Answer in natural language. Which object is closer to the camera taking this photo, black metal chair or bluegrey rectangular table? Choose between the following options: bluegrey rectangular table or black metal chair
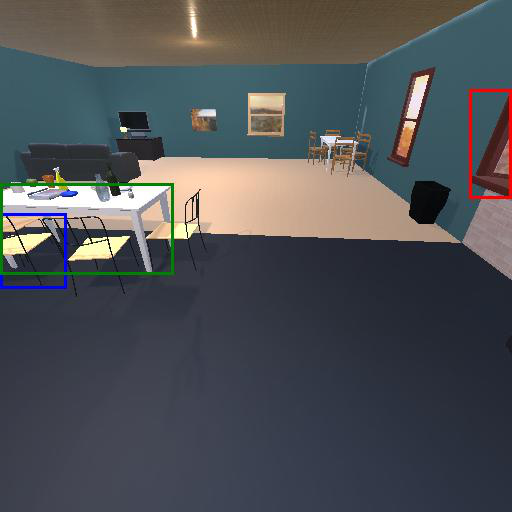
<answer>black metal chair</answer>